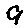
Label: 9